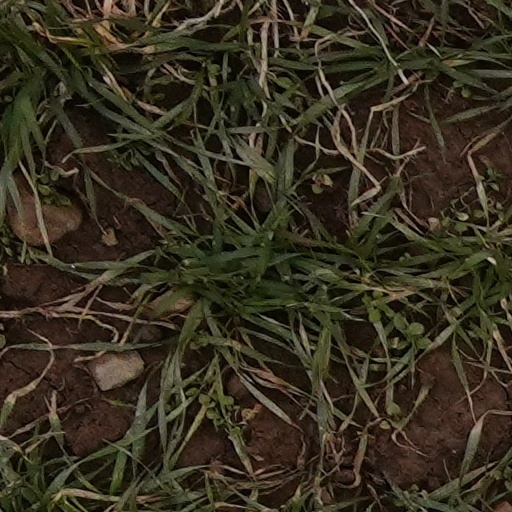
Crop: wheat